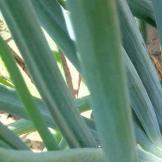
Crop: Onion
Condition: healthy-leaf